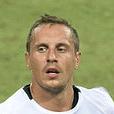
Age: 32